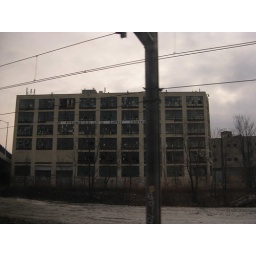
Lots of abandoned factories as we get near to Philadelphia. From my seat window in the train to Washington.